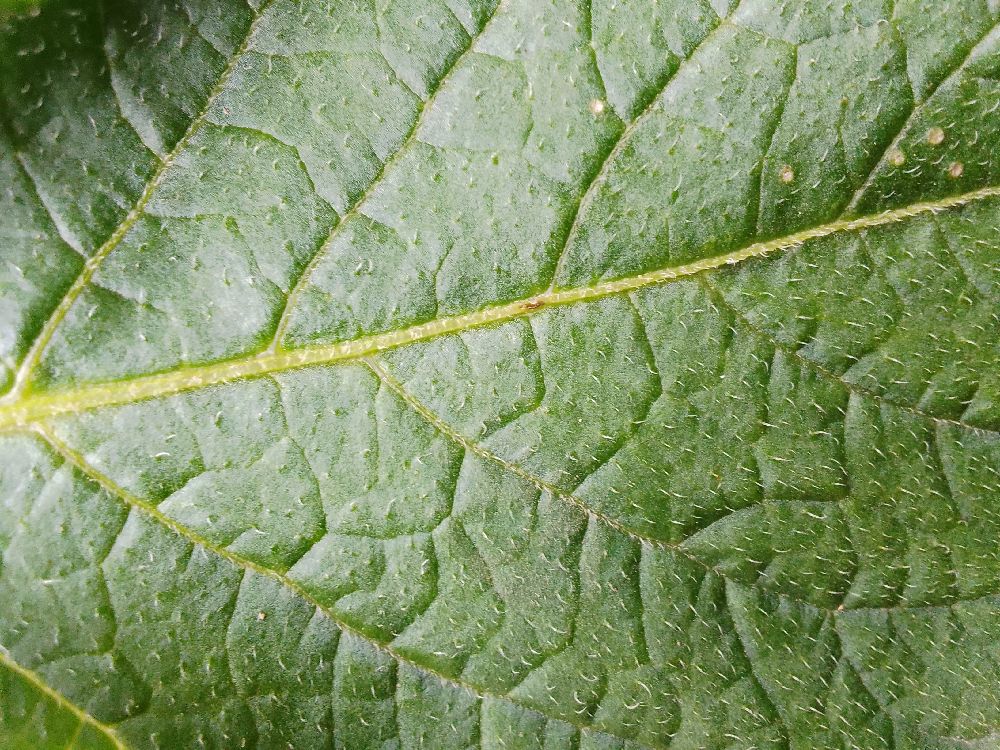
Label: Healthy